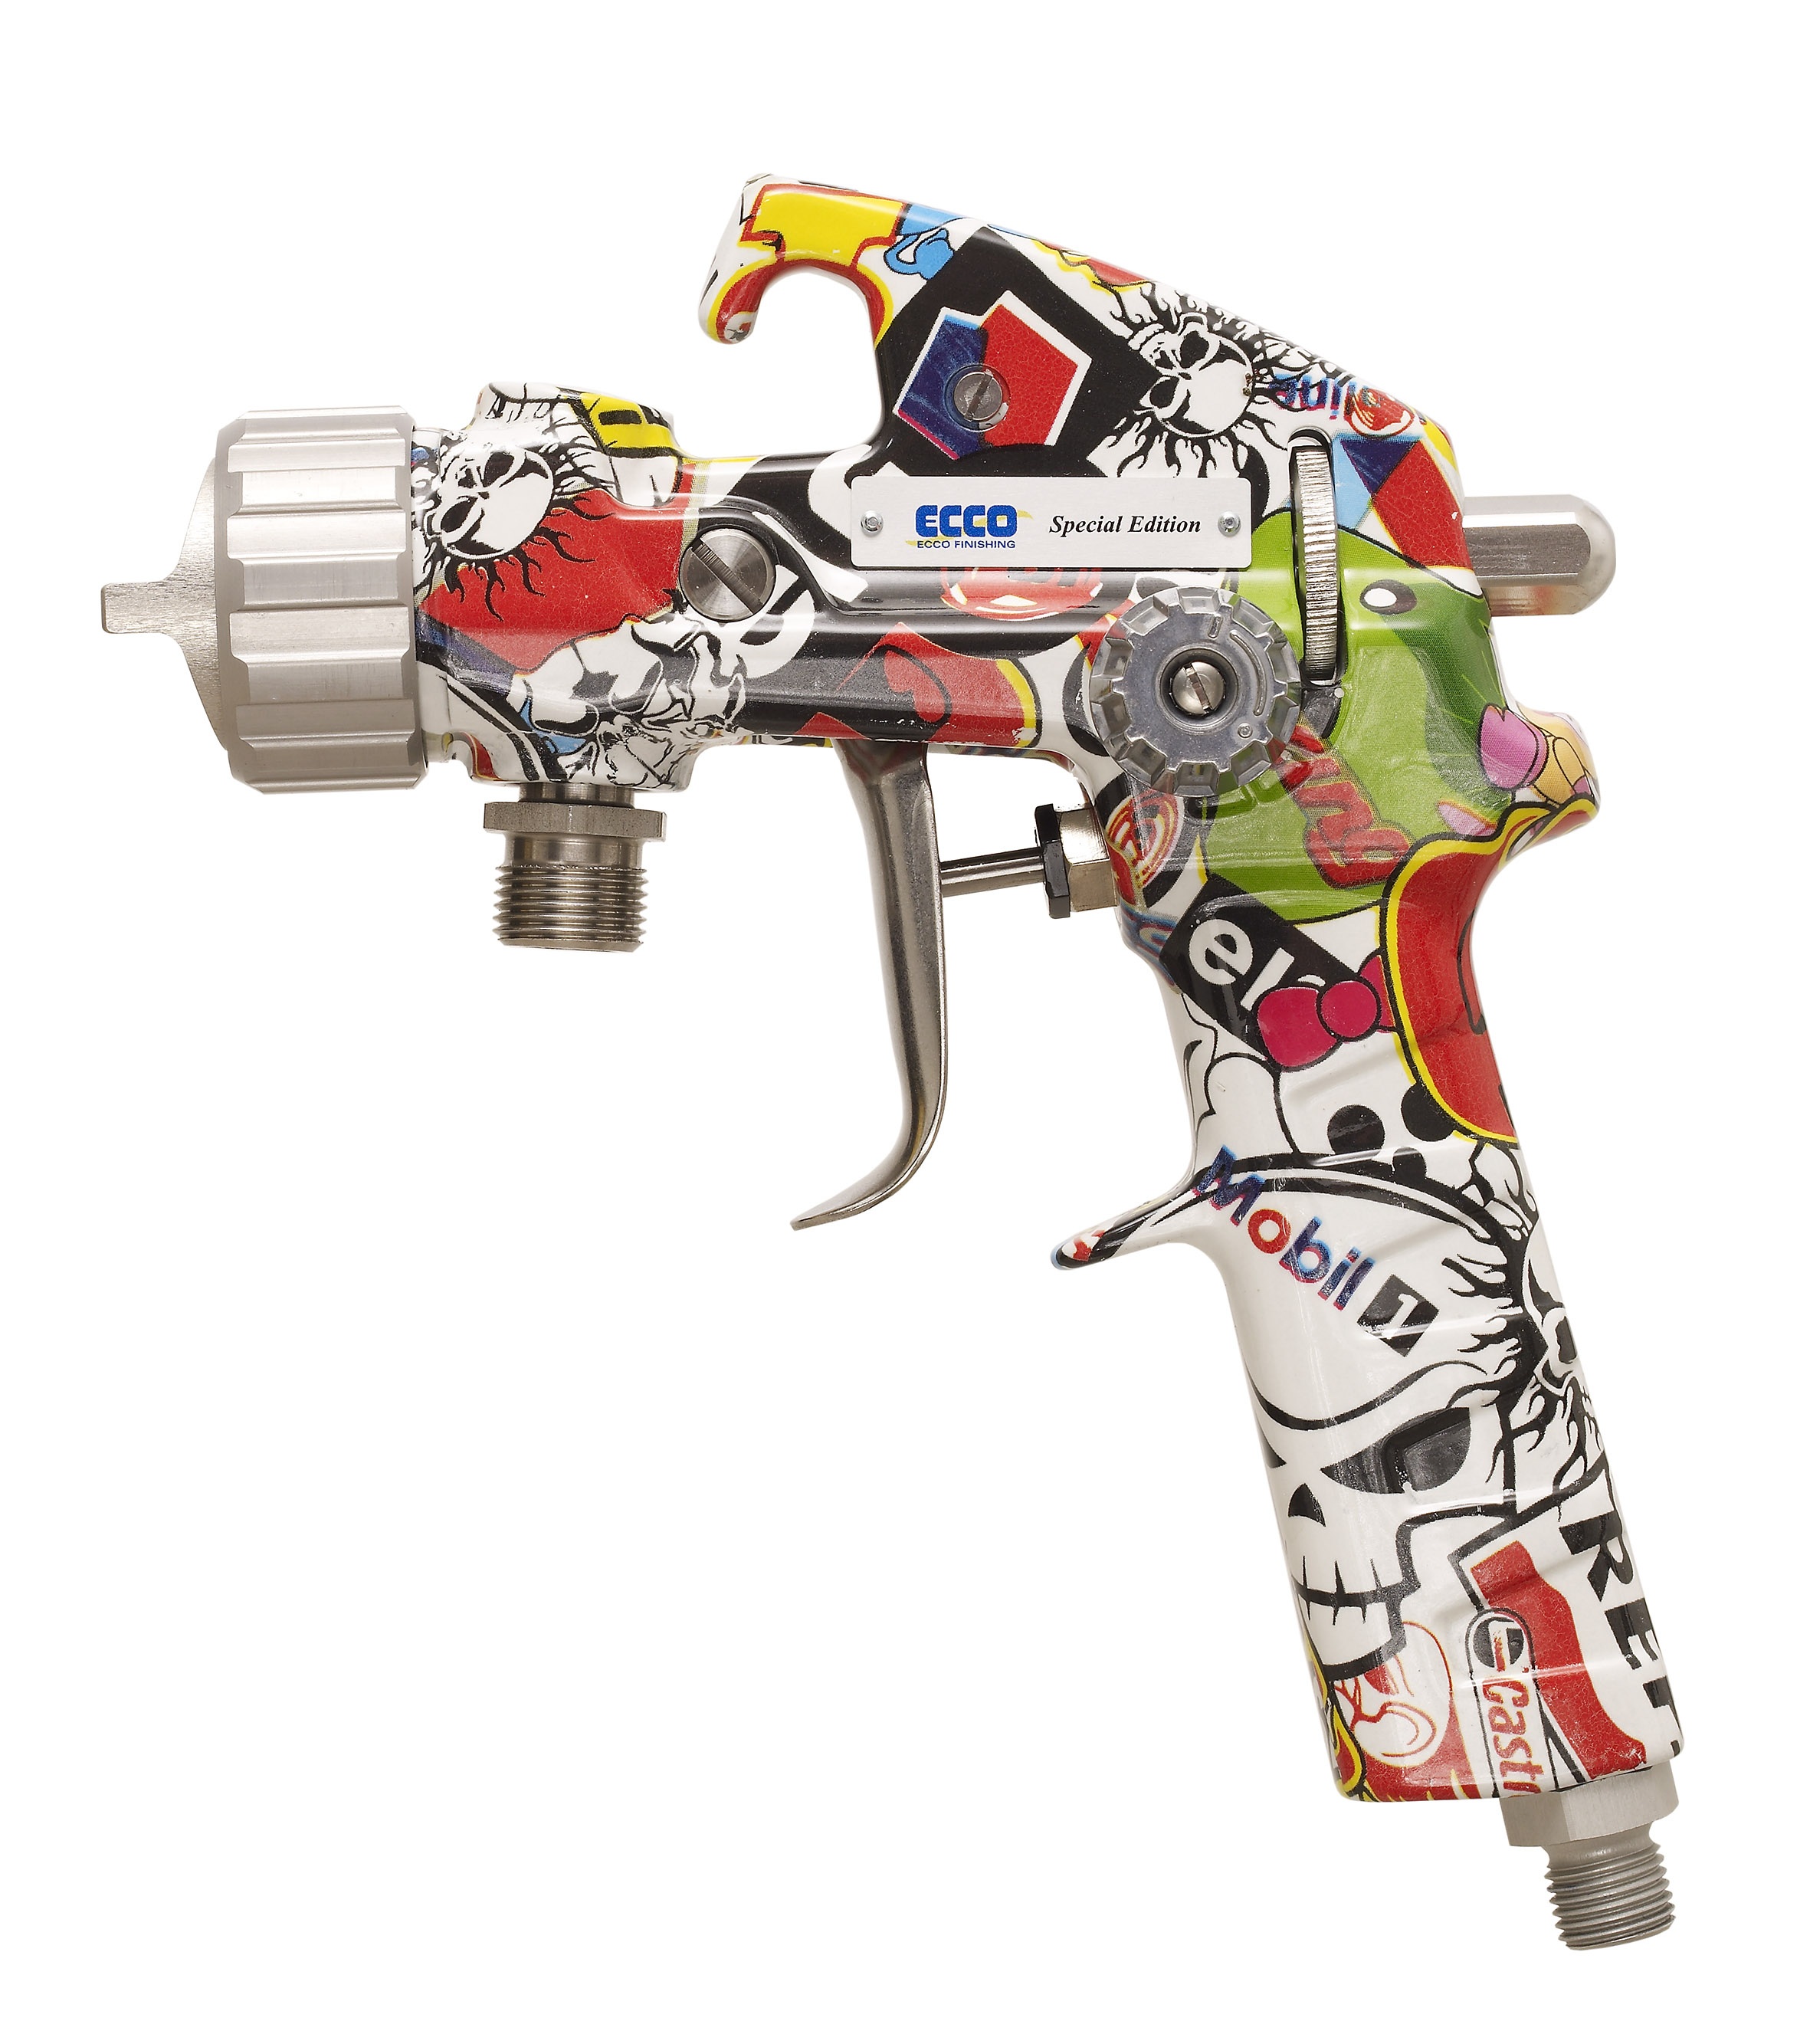
pattern, machine, toy, weapon, painting, gun, airbrush, patterned, spray gun